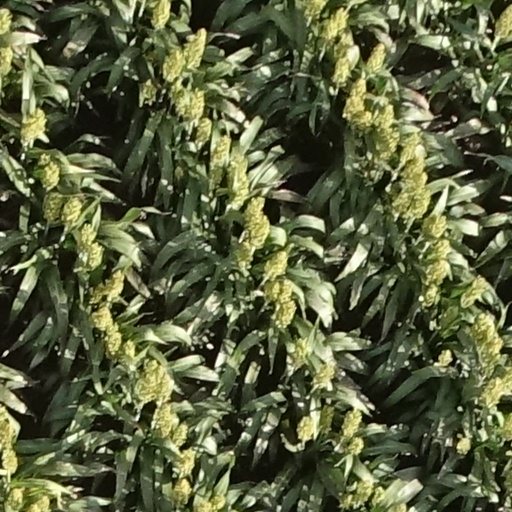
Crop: sorghum